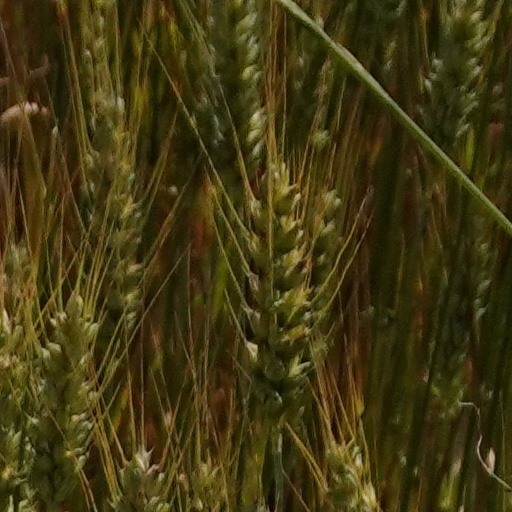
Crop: wheat